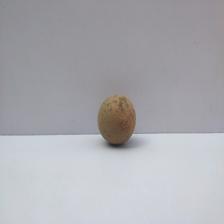
Size: Small